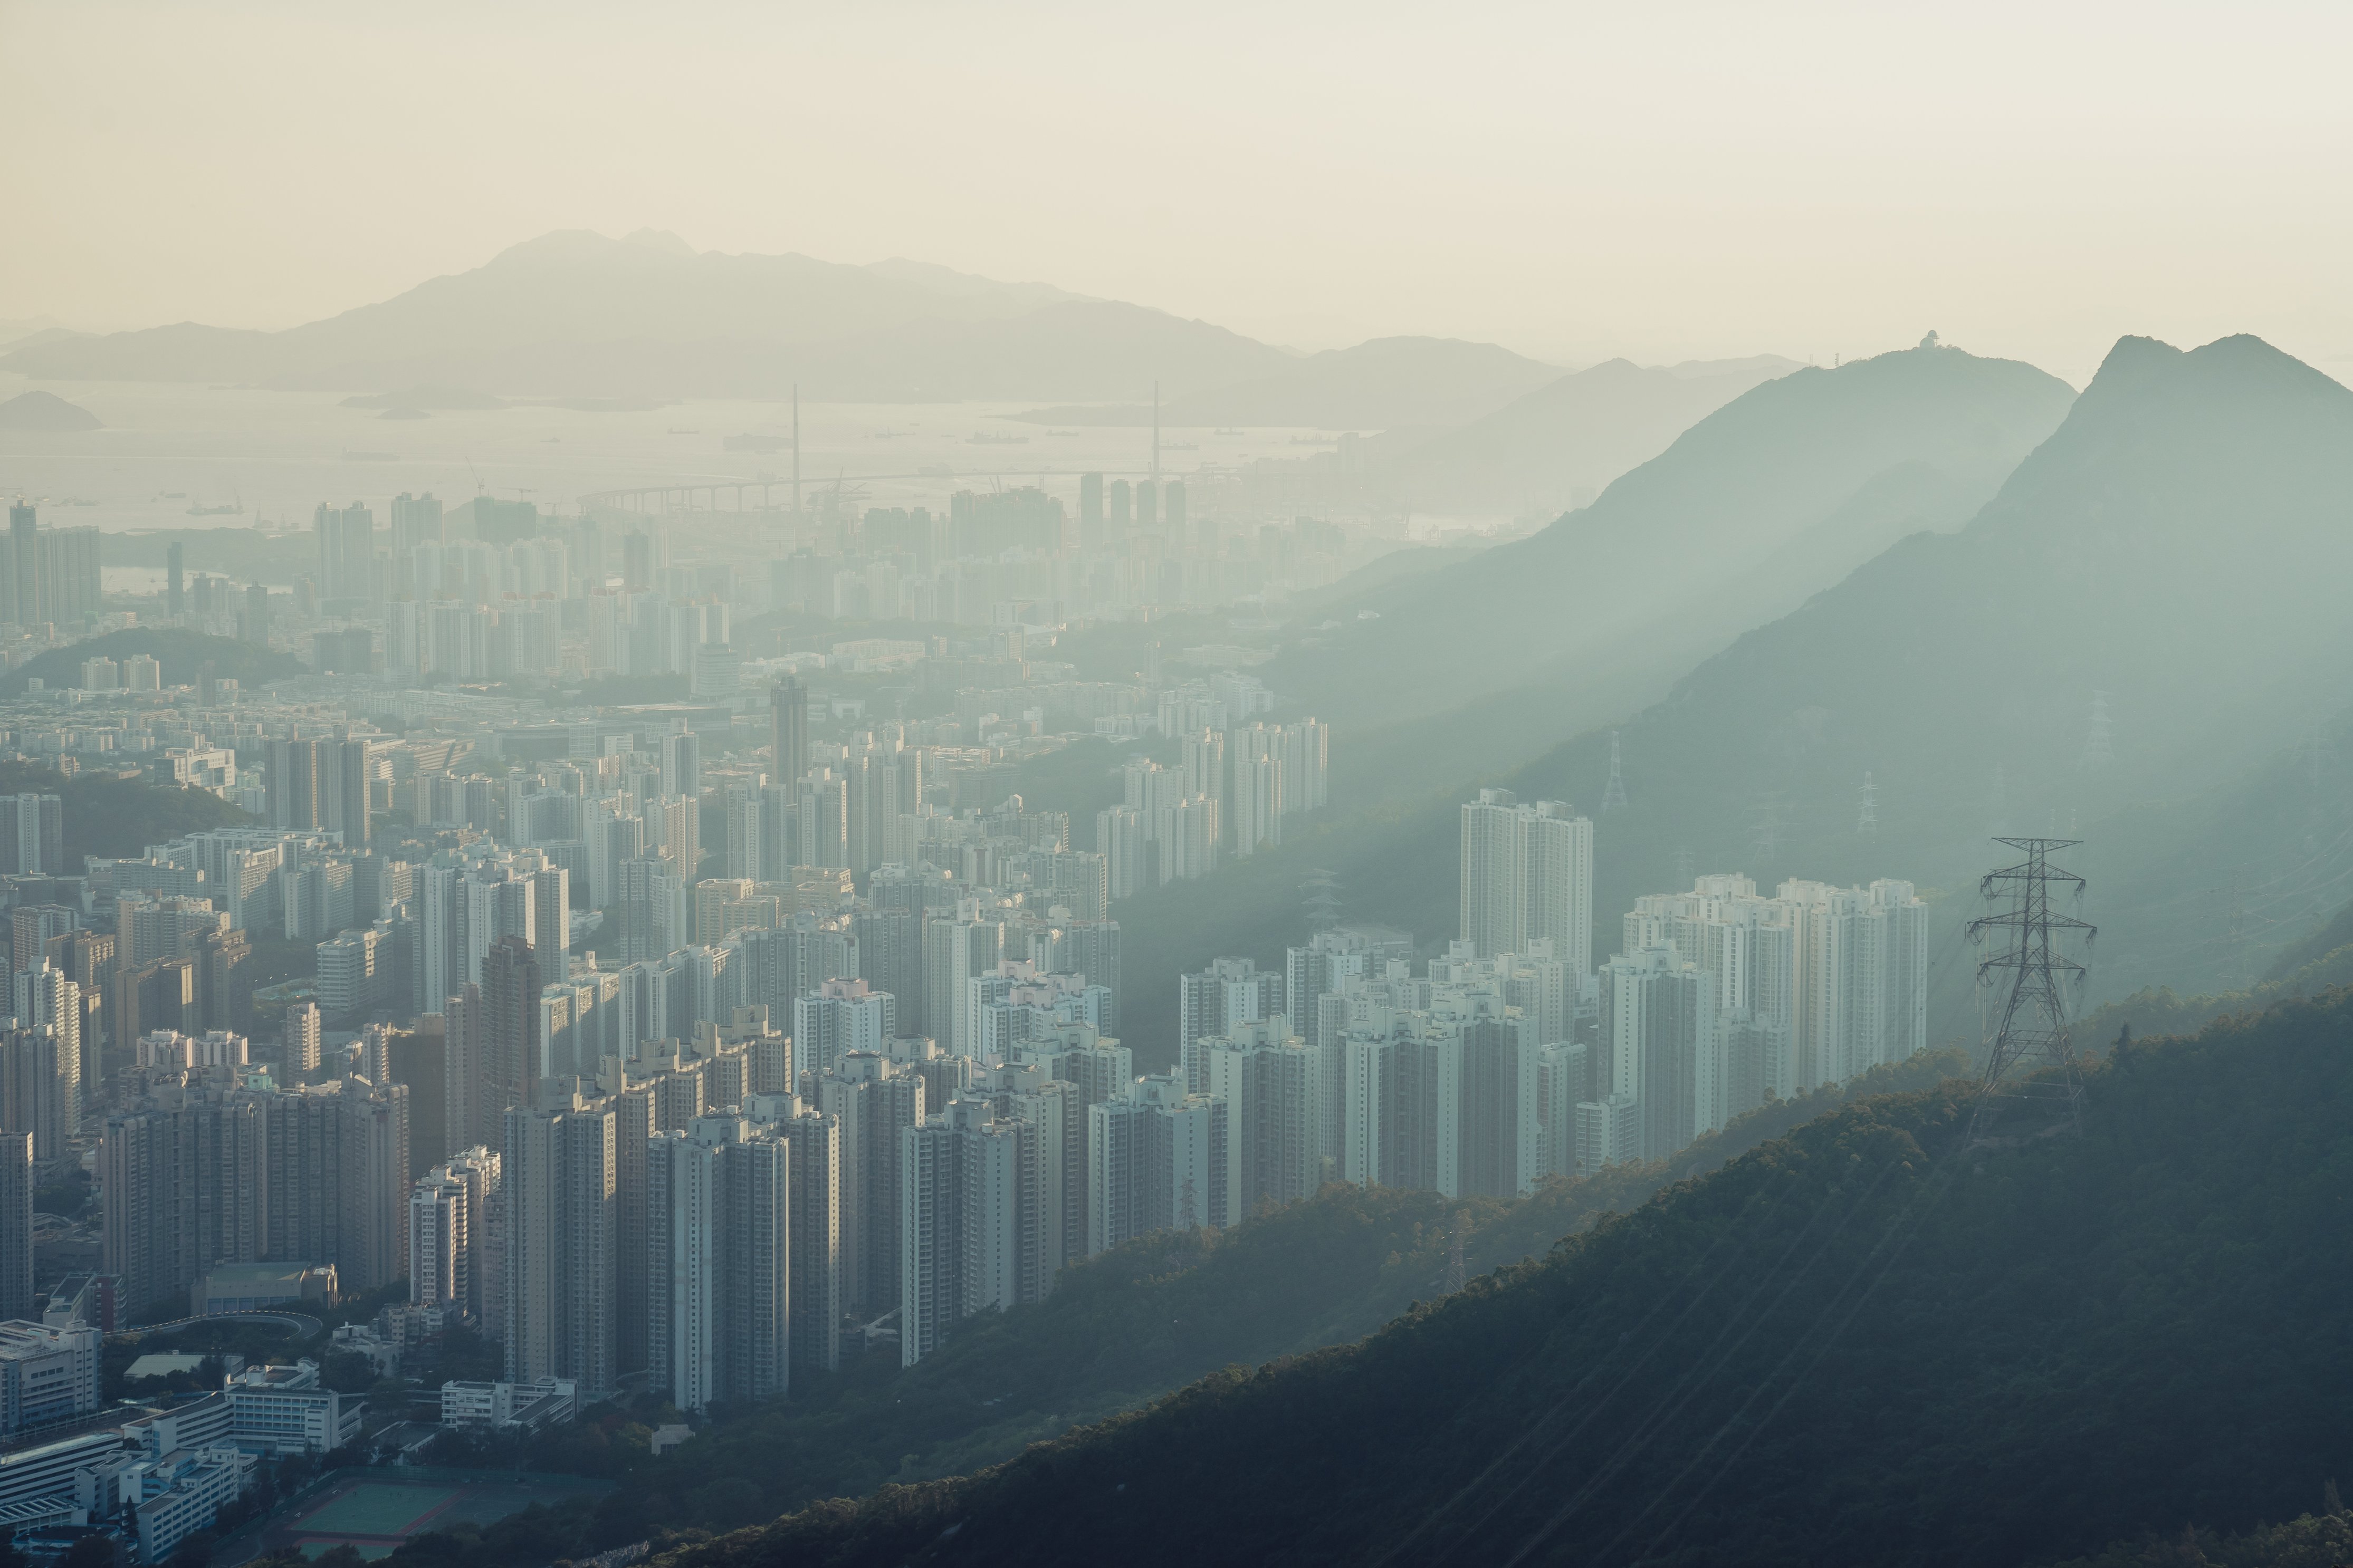
metropolitan area, atmospheric phenomenon, cityscape, haze, urban area, sky, metropolis, city, human settlement, atmosphere, skyscraper, morning, skyline, mountain, hill, tower block, mist, mountain range, hill station, landscape, photography, cloud, horizon, downtown, fog, aerial photography, bird's eye view, world, mount scenery